Salvador María del Carril

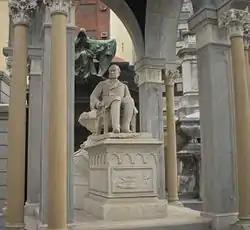
A memorial to del Carril sits atop his Recoleta crypt

Del Carril was a conservative justice, and reliably voted in favor of the executive's frequent use of state of siege declarations and capital punishment. This record helped him secure an appointment as Chief Justice in 1870 by Mitre's supporter and successor, President Domingo Sarmiento, and an uneventful tenure ended with his retirement in 1877. He was again in the spotlight, however, after the 1881 publication by historian Ángel Carranza of correspondence between del Carril and Lavalle during the 1828 coup. The letters revealed that del Carril pressed for the duly-elected Governor Dorrego's execution, advising Lavalle that claims of a fair trial should be concocted, adding that ""if we should need to lie to posterity, we lie."" The former vice president lived afterwards in seclusion, and died in his Buenos Aires home in 1883, at age 84.